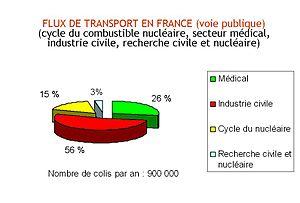
Répartition des transports en de matières nucléaires en France
Dans le domaine de l'ingénierie nucléaire, la criticité est une discipline visant à évaluer et prévenir les risques de réaction en chaîne de fission nucléaire incontrôlée. C'est une sous-discipline de la neutronique.